Campus of Stony Brook University

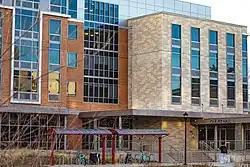
Chavez Hall

Mendelsohn Community is one of the two original quads of campus housing that were first built in 1961, along with H Quad. It was originally named G Quad due to its designation on an architectural plan but was renamed in honor of Harold Mendelsohn in 1993. Mendelsohn was a former G Quad director who had died in 1992 at the age of 40 after a heart attack. The campus was originally built around Mendelsohn Quad, which is located in the north end of campus next to Stadium Drive. Mendelsohn Quad contains four dormitory buildings: Irving Hall, O'Neill Hall, Gray Hall and Ammann Hall. Irving and O'Neill Halls were originally one building, G Building, before being renamed after Washington Irving and Eugene O'Neill in 1967. In 1968, Ammann Hall, formerly North Hall, was dedicated to Othmar Ammann. Gray Hall, formerly South Hall, was named for Asa Gray.